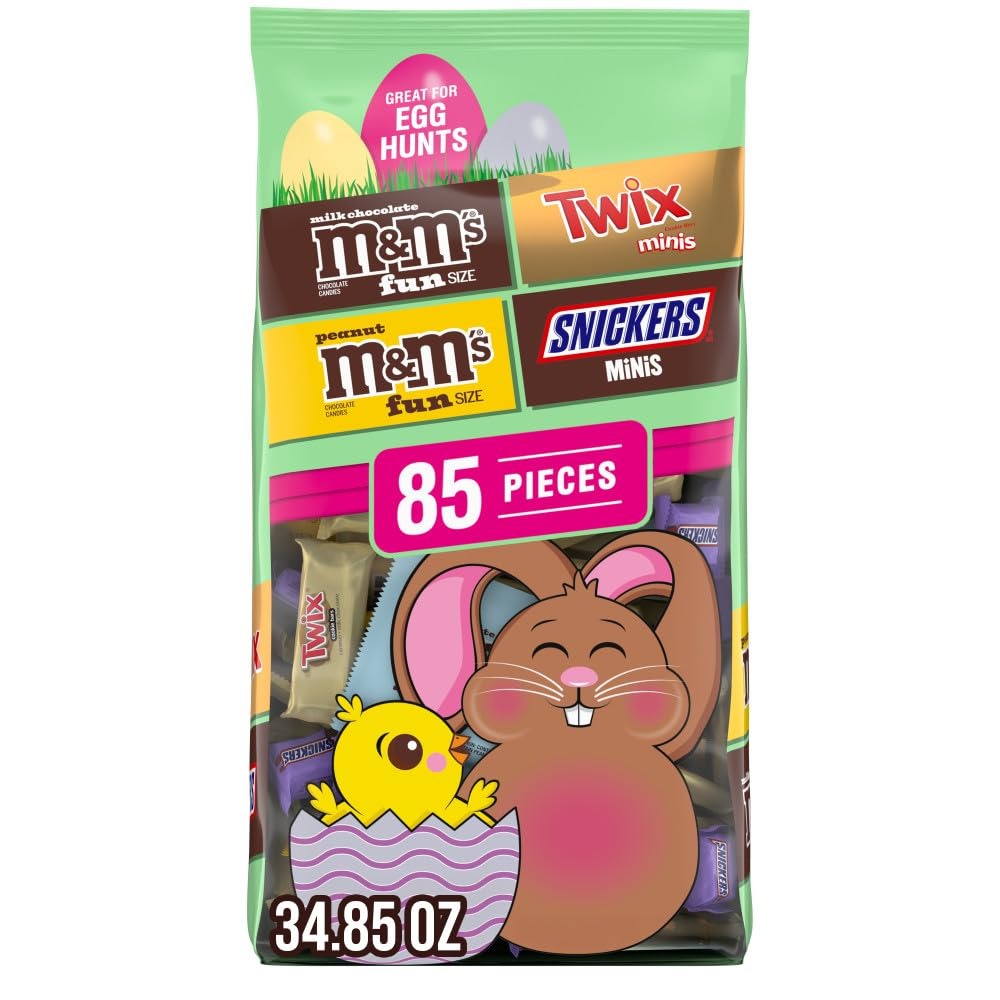
Item Name: Mars M&M'S, SNICKERS & TWIX Milk Chocolate Candy Easter Basket Stuffers, 85 Ct Bulk Bag
Bullet Point 1: Contains one (1), 34.85-ounce, 85-count minis and fun size packs of SNICKERS, M&M'S and TWIX Easter Candy Assortment
Bullet Point 2: This bulk bag of Easter candy features an assortment of mini SNICKERS Original, fun size M&M'S Milk Chocolate Candy, fun size M&M'S Peanut Chocolate Candy, and mini TWIX Caramel Cookie Bars
Bullet Point 3: Stuff these individually wrapped Easter candy treats in Easter eggs for the big Easter hunt or alongside the chocolate Easter bunny in your Easter baskets
Bullet Point 4: Pastel wrapped mini and fun size milk chocolate Easter candy stand out in Easter baskets next to the chocolate Easter bunny
Bullet Point 5: Sweeten up Easter Brunch by adding chocolate Easter candy to frozen and baked Springtime desserts
Value: 34.85
Unit: Ounce

Price: 13.49